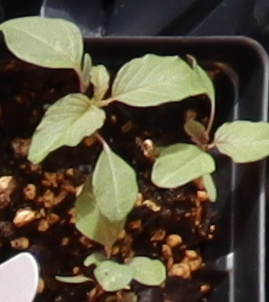
Label: Redroot Pigweed